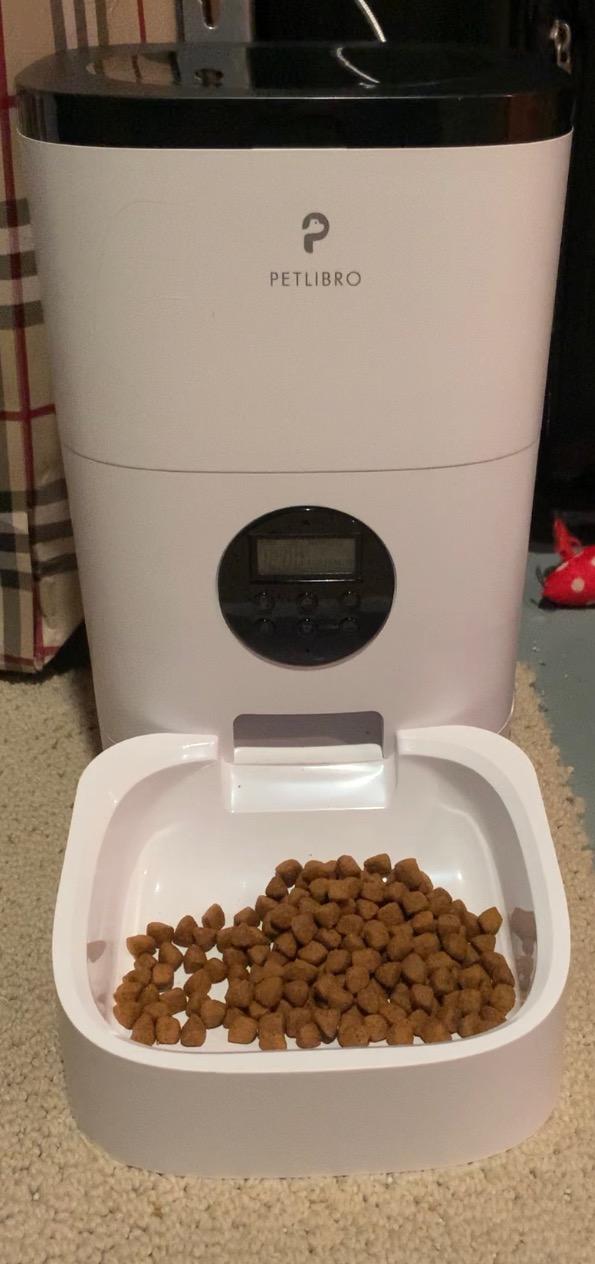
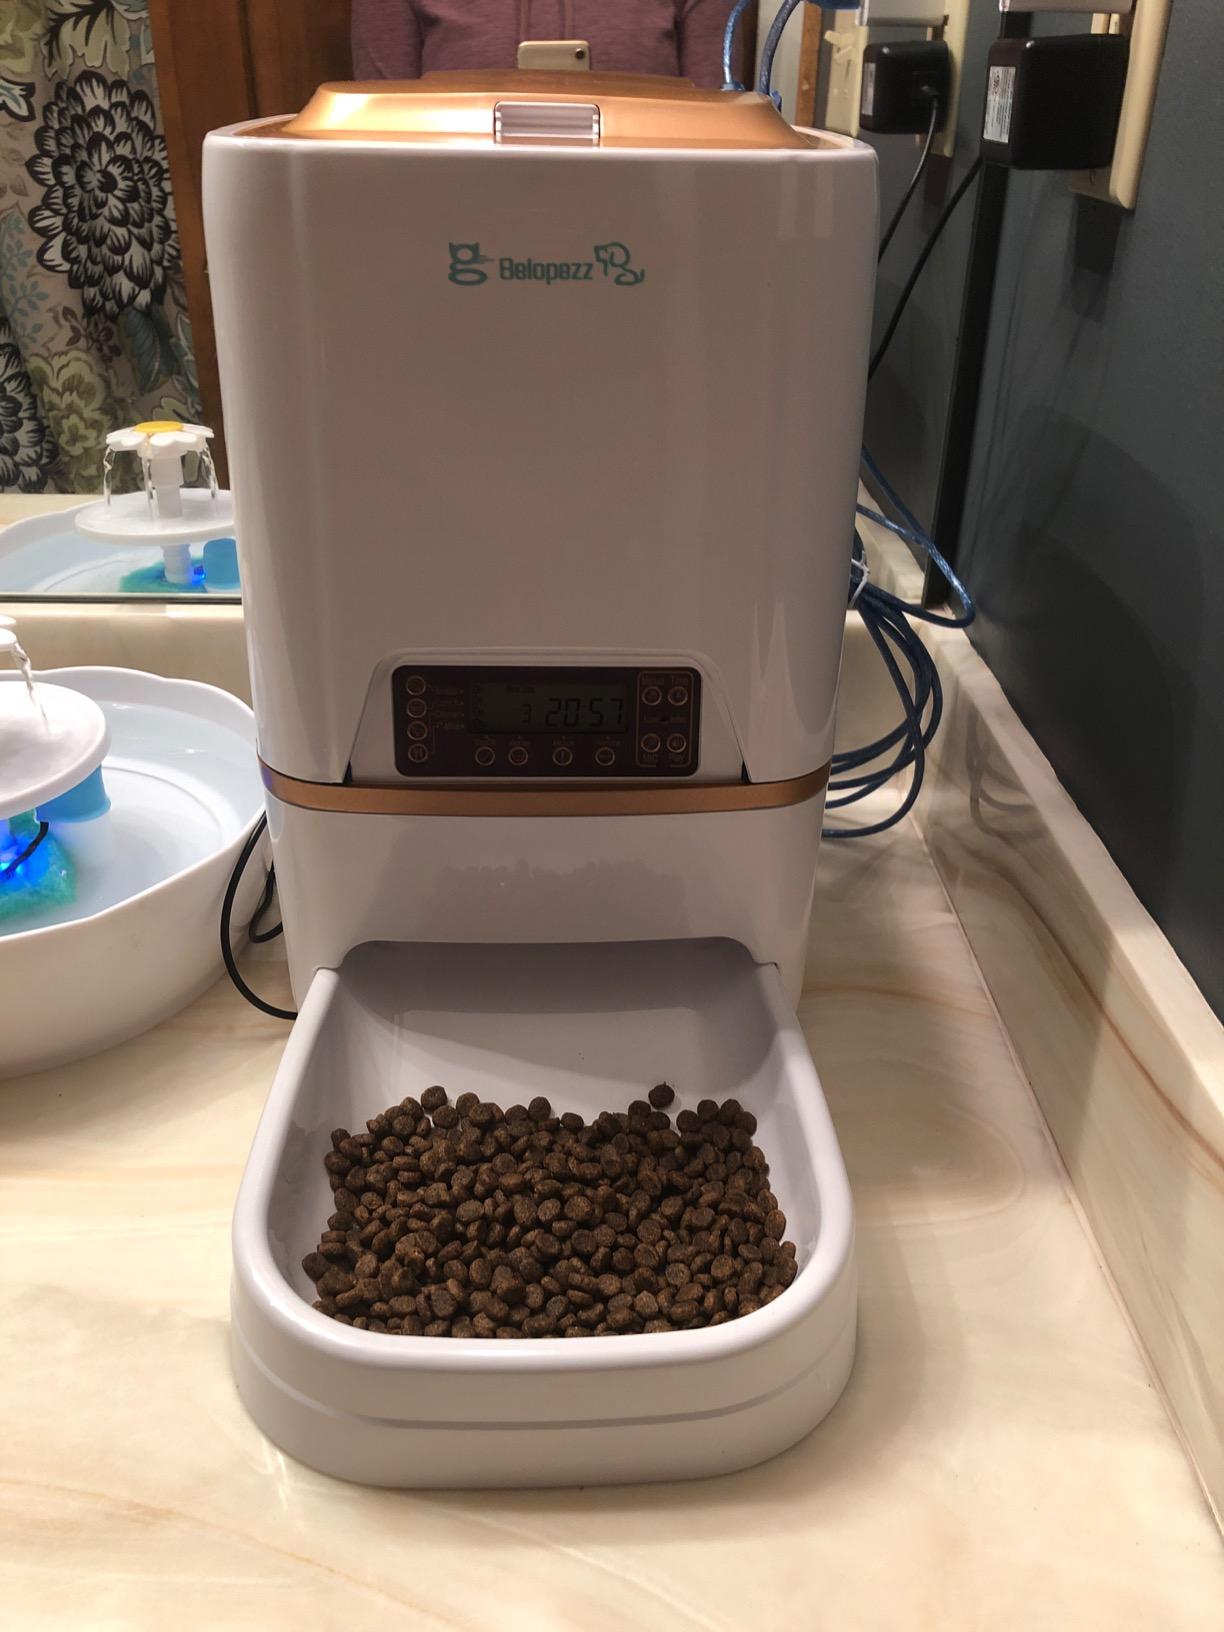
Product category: items_feeder
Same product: no